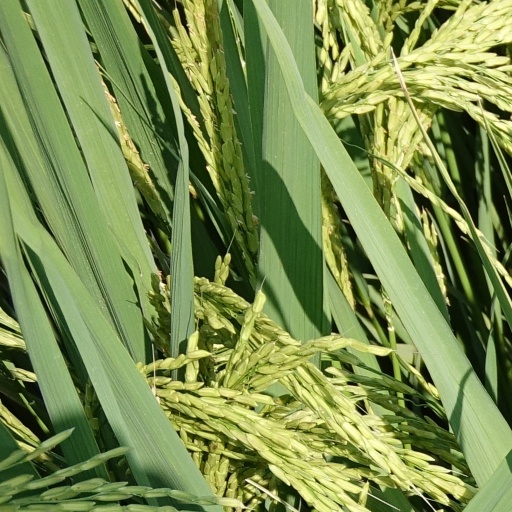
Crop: rice